Alfred Henry Burton

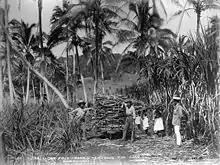
Loading cane at a sugar plantation on Mago island, Fiji; 1884.

Burton was born in Leicester, England. His father, John Burton, was a photographer and his firm was called John Burton and Sons. Burton and his three brothers also did photography. His brother Walter John Burton emigrated to New Zealand first and after being inundated with work requested Alfred join him, and in 1868 he did. The business was renamed Burton Brothers. Alfred Burton travelled in New Zealand taking landscape images for the business including Fiordland, the Southern Lakes and South Westland.